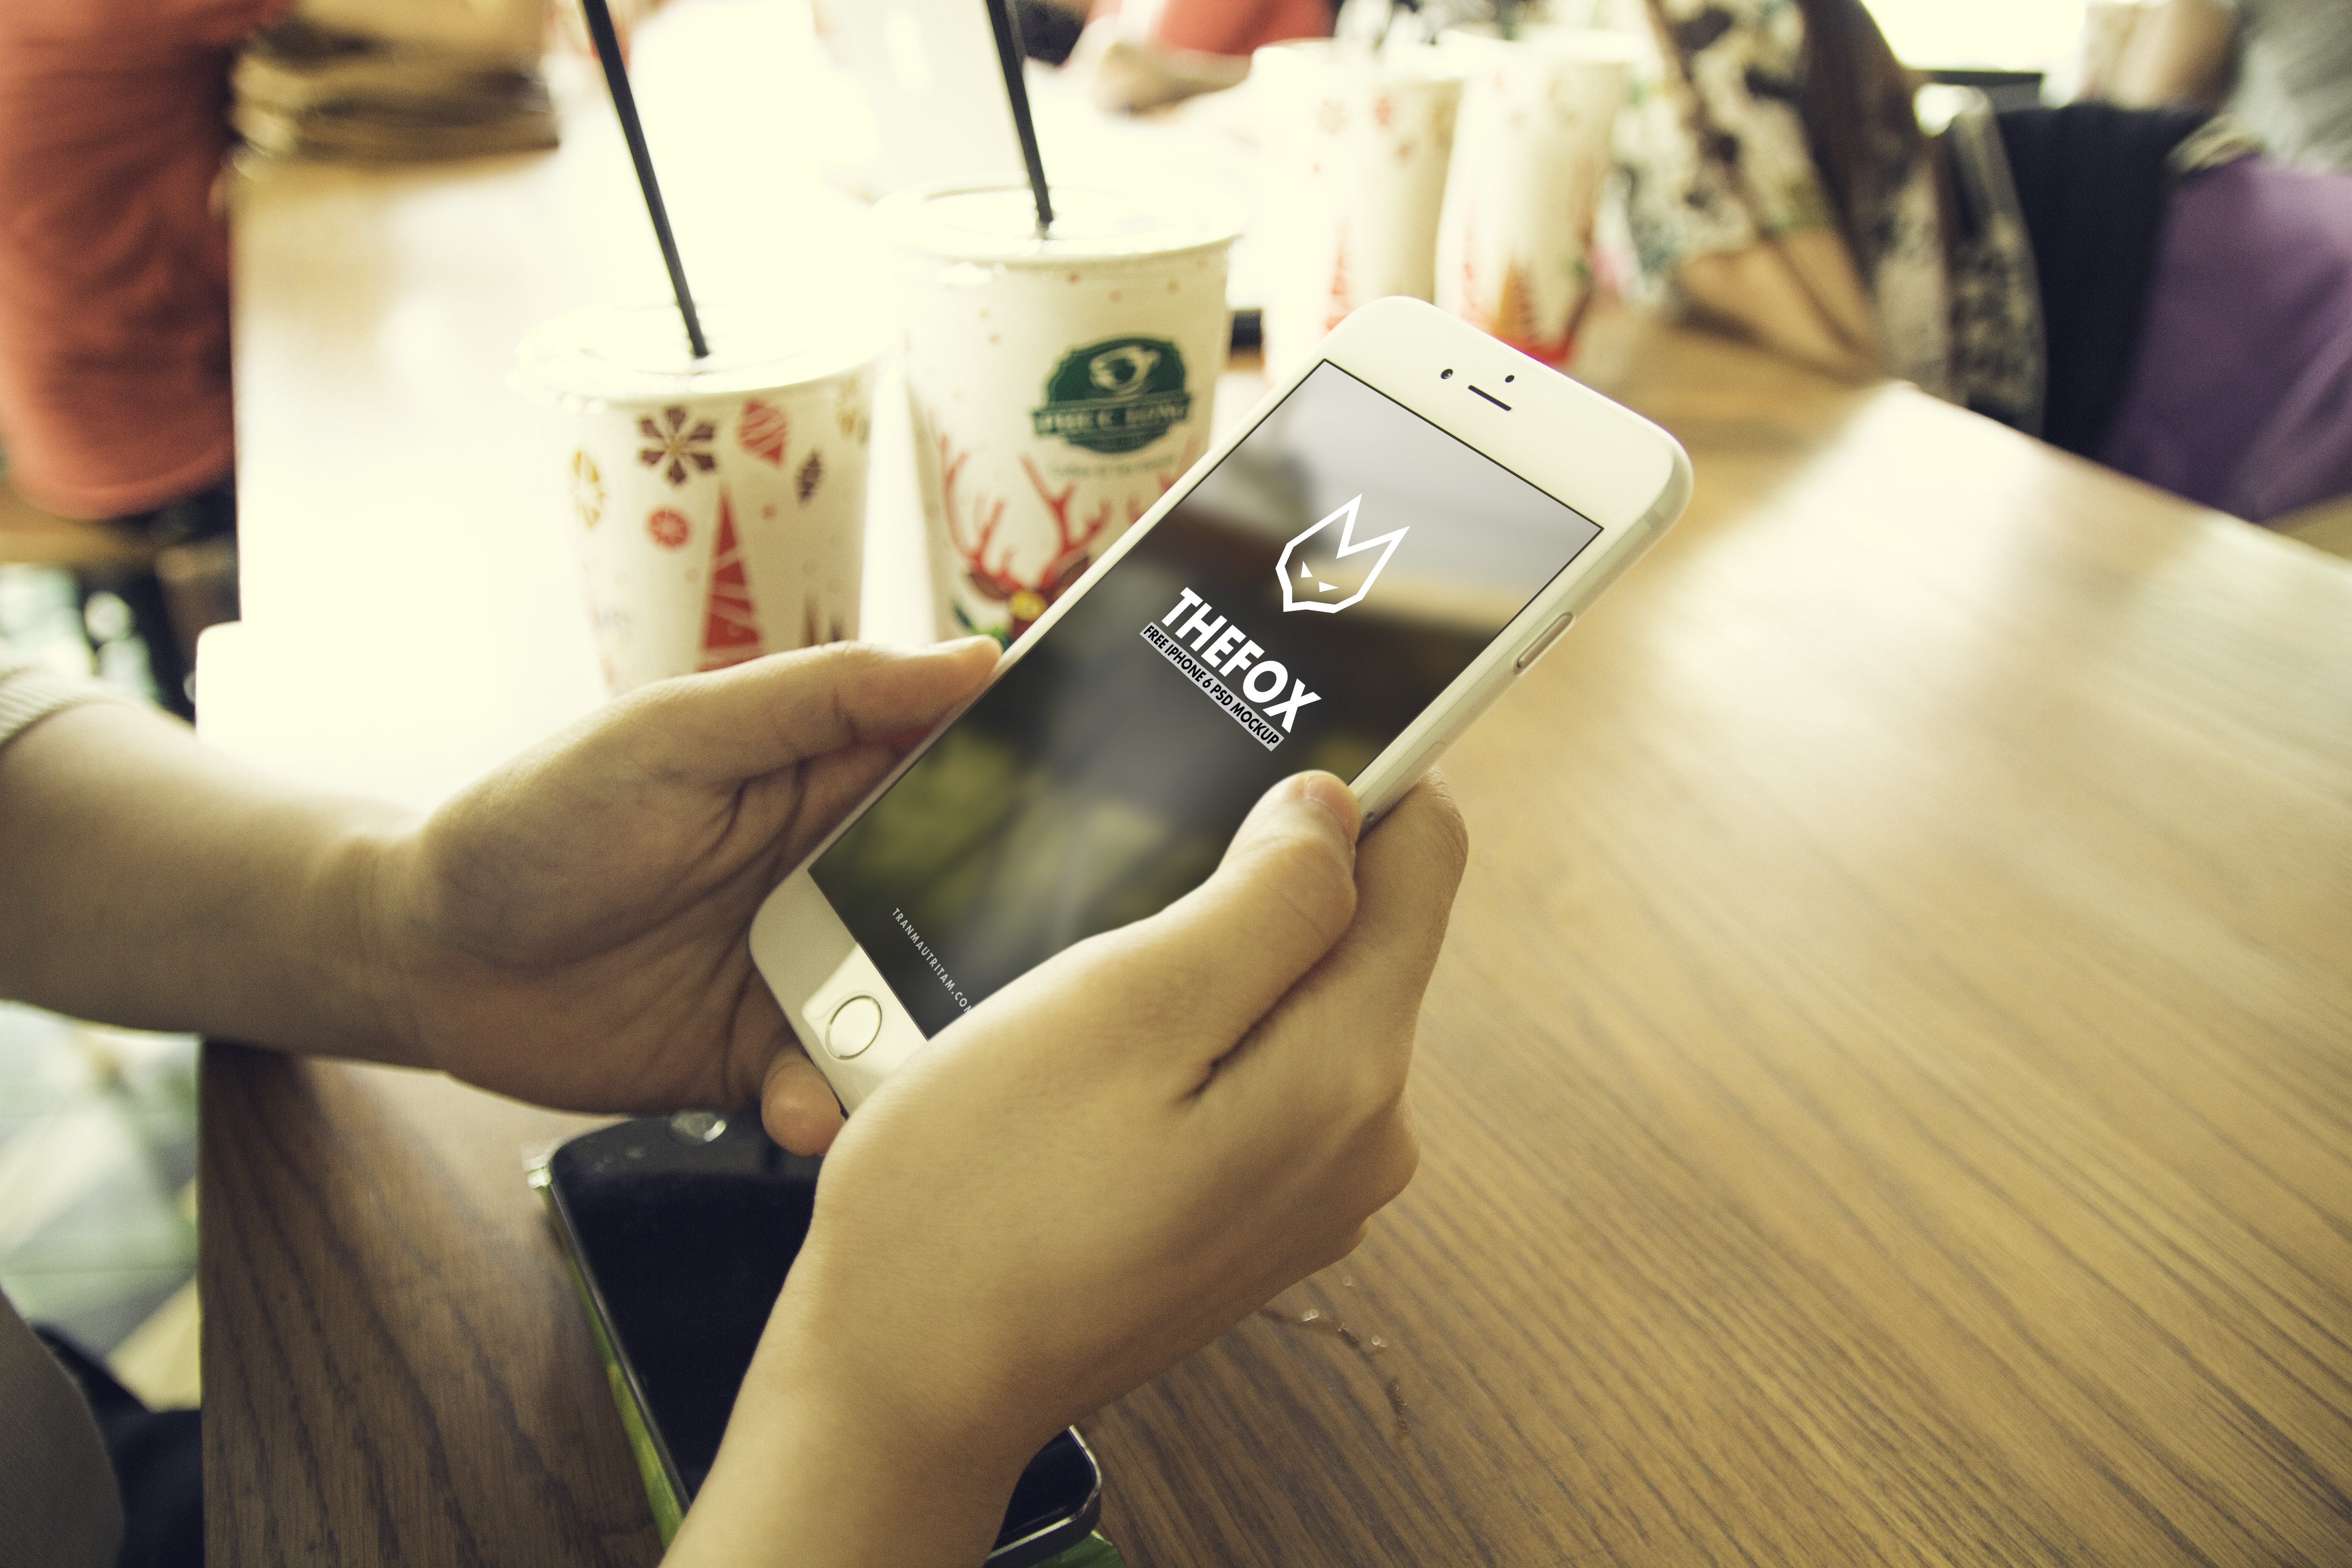
iphone, smartphone, mobile, hand, screen, technology, phone, telephone, drink, smart phone, display, beauty, smart, sense